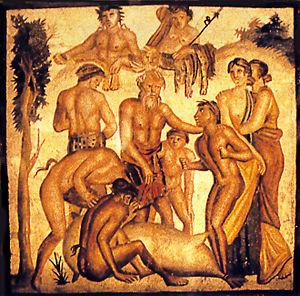
Jeu de l'outre, mosaïque romaine, Pergamon Museum à Berlin.
La mosaïque est l'art romain par excellence car ni la Grèce classique ni les Grecs d'Alexandrie n'avaient su lui donner la richesse du répertoire iconographique qu'elle a eue sous l'Empire romain et encore moins la répandre dans tout le bassin méditerranéen comme le fera Rome. La mosaïque polychrome est totalement maitrisée par les Romains au IIᵉ siècle av. J.-C.
Une outre est un sac en peau de bouc, de chèvre, de cochon, de bœuf ou de veau, cousu par un bout et dont toutes les coutures étaient soigneusement bouchées avec de la poix, de manière que l’on pût y renfermer des liquides, ou le gonfler d’air.
Le vin est une boisson alcoolisée obtenue par la fermentation du raisin, fruit de la vigne viticole.
L’askôliasmos est un jeu rituel d'origine attique pratiqué dans la Grèce antique et sur la péninsule italienne, dont le but était de rester le plus longtemps en équilibre sur une outre gonflée de vin et enduite de graisse lors des vendanges, à contenu rituel lié à la fertilité et à la croissance des végétaux et aux vendanges chez les Romains.